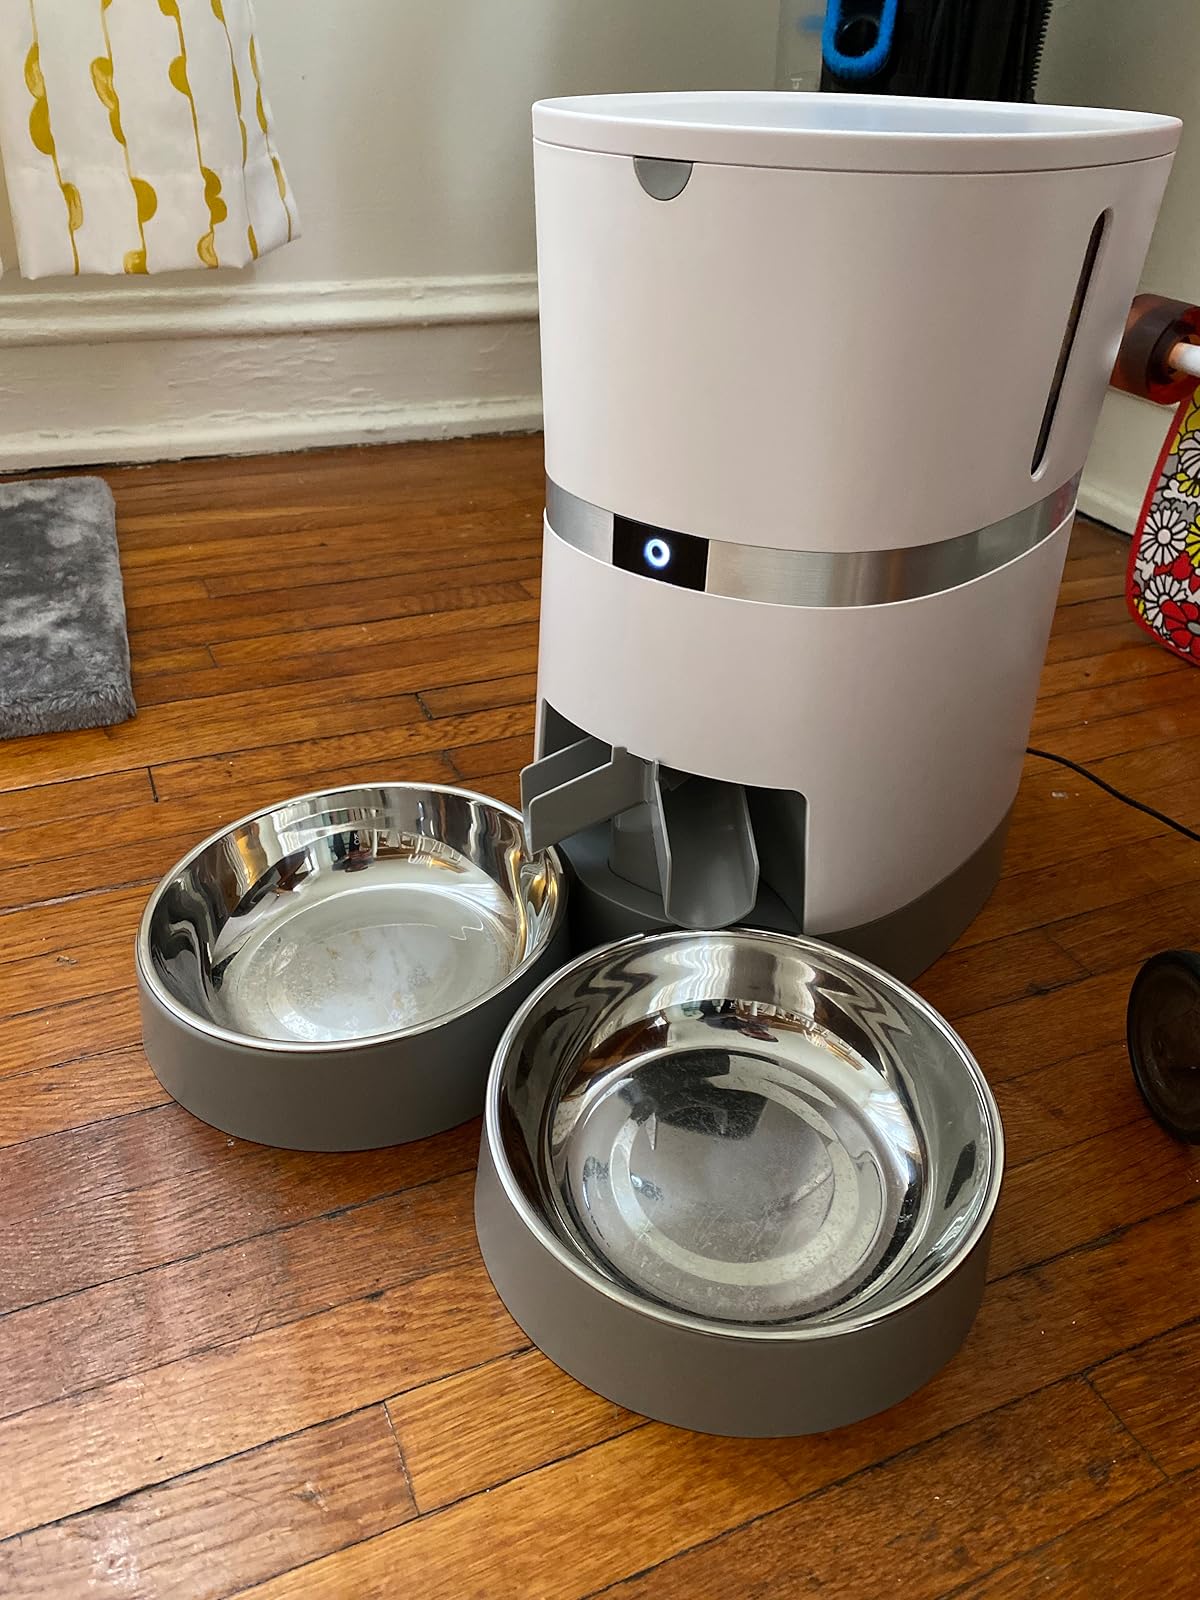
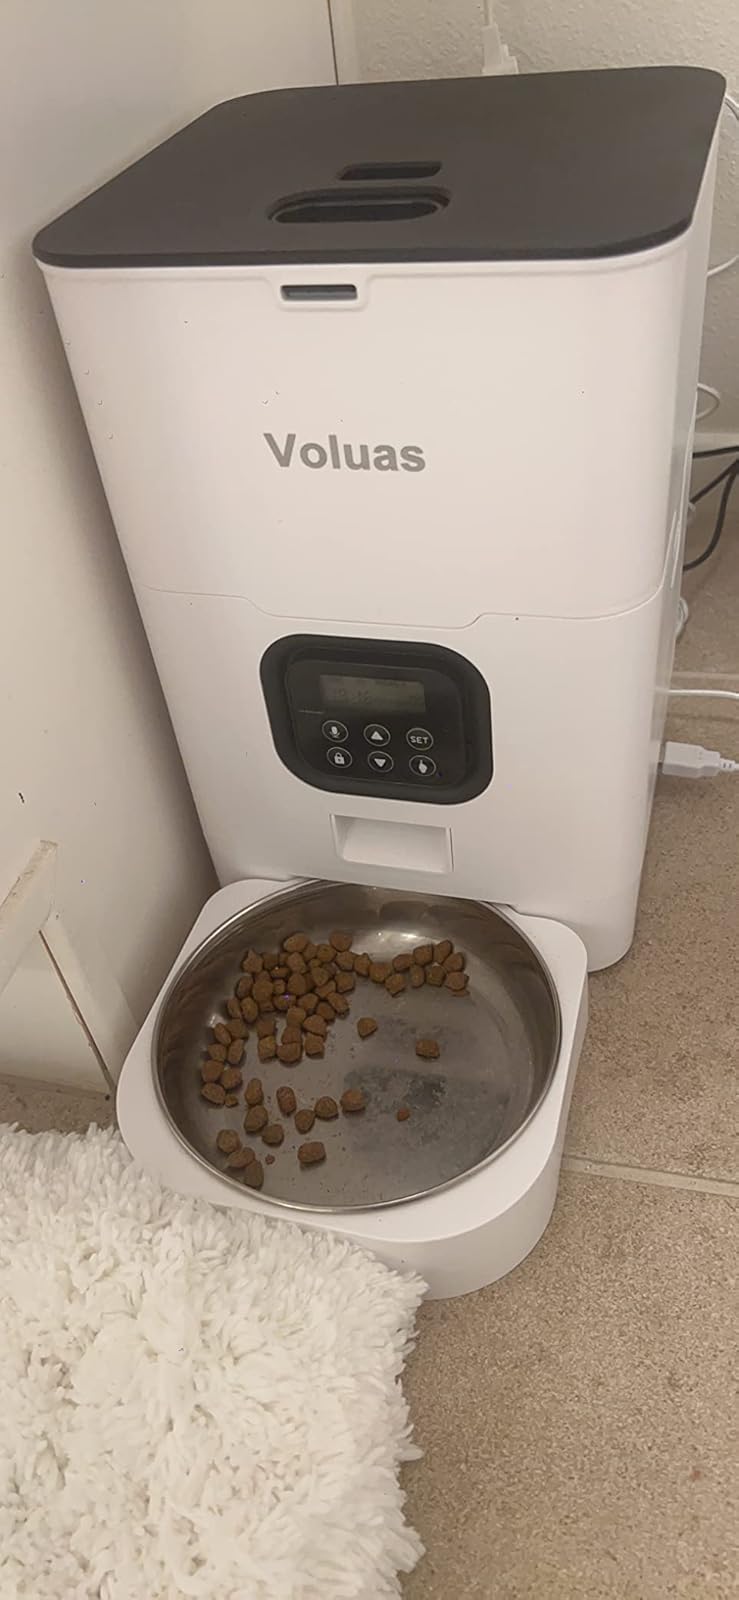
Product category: items_feeder
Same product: no